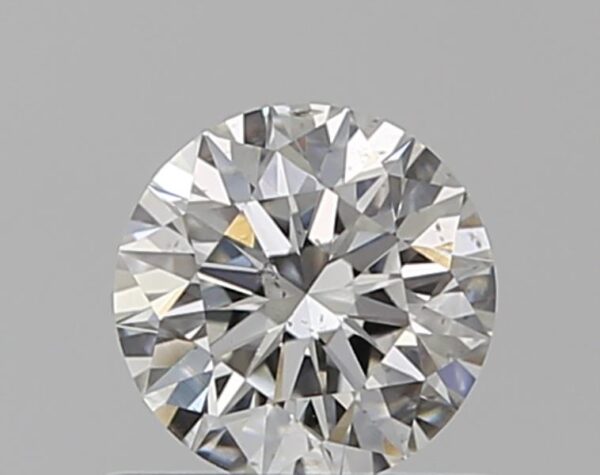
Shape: round
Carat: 0.52
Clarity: SI2
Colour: G
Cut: EX
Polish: EX
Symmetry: EX
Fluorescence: N
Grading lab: GIA
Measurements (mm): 5.11 x 5.14 x 3.23